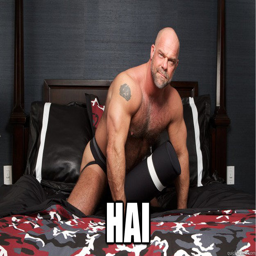
growing a beard right before summer was a bad choice